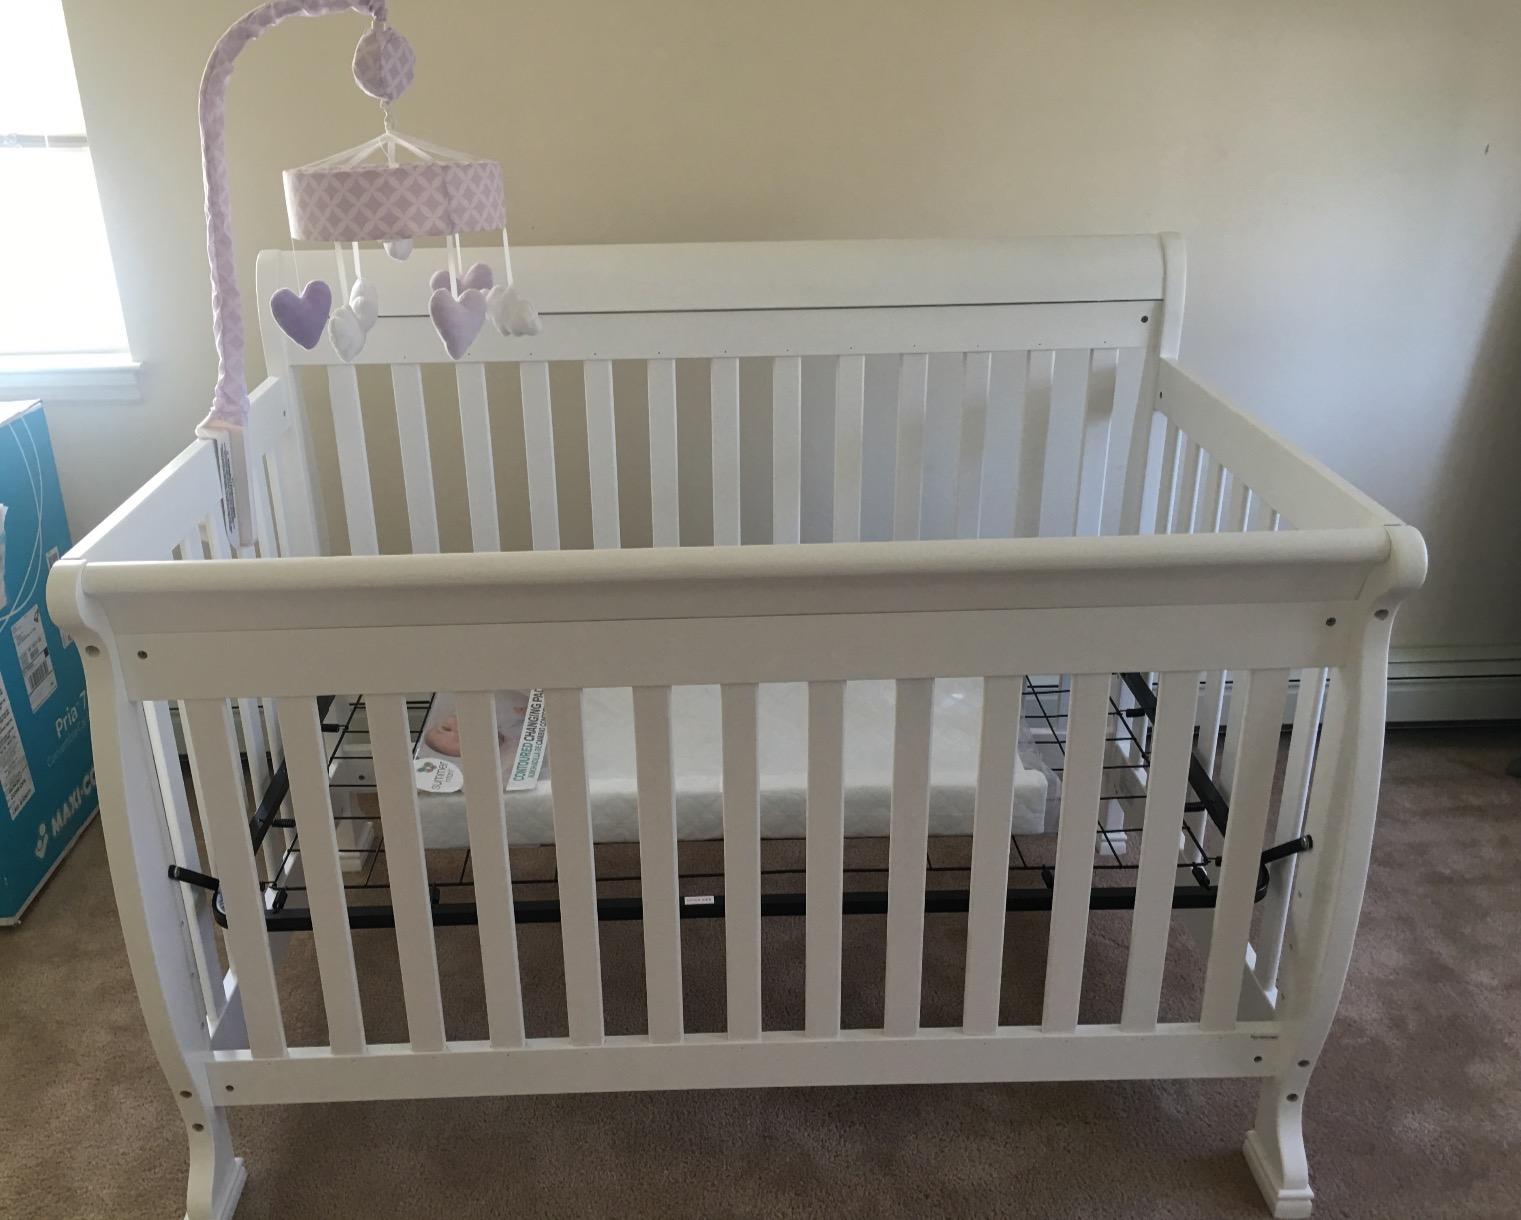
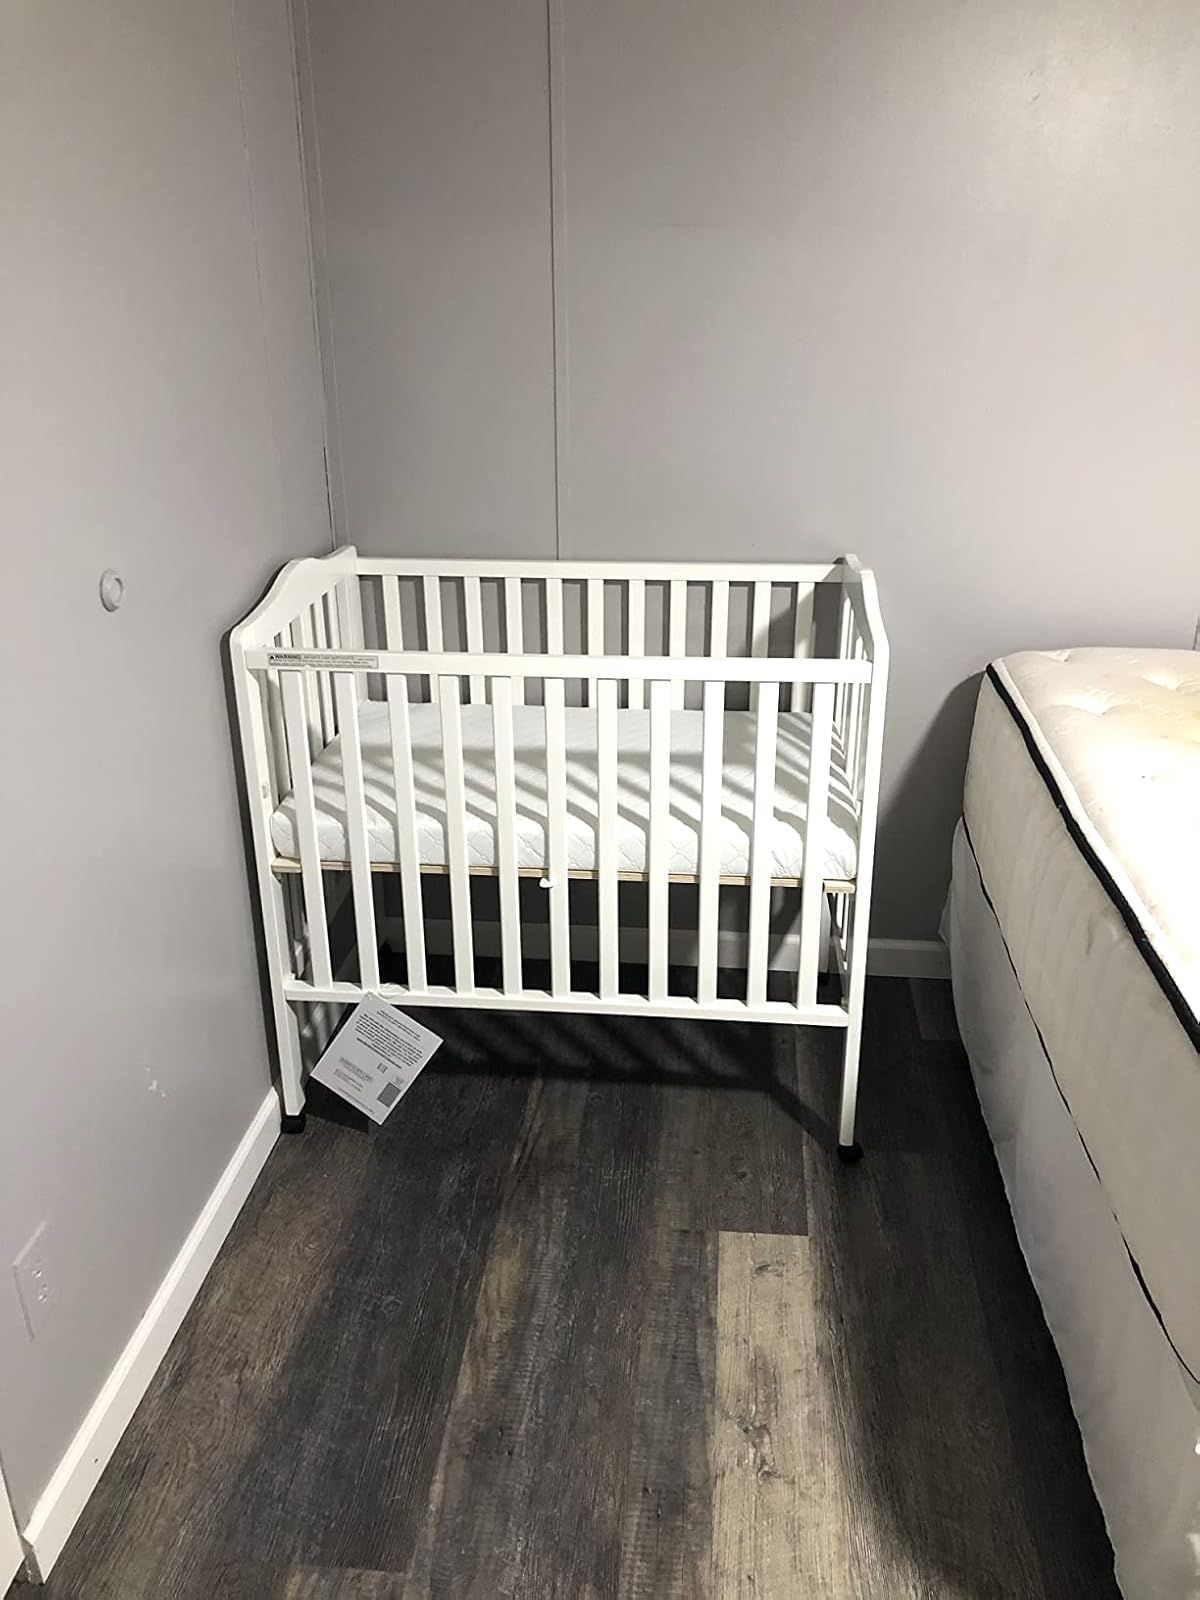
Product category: products_crib
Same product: no